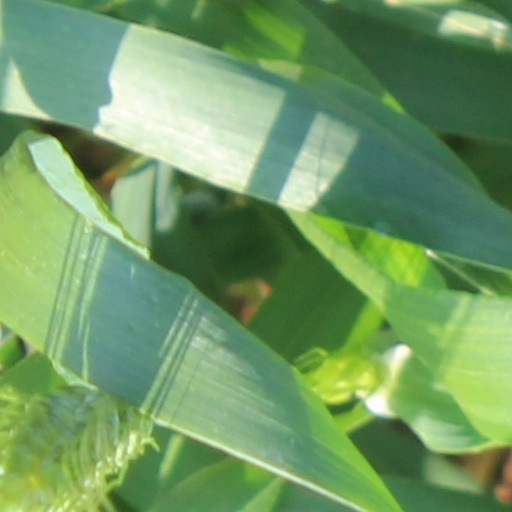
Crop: wheat